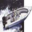
Label: ship